Hoka! Hoka! Hoka!

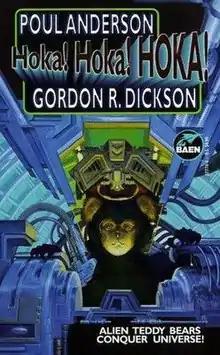
Cover of the first edition

Hoka! Hoka! Hoka! is a collection of science fiction stories by Poul Anderson and Gordon Dickson. It was first published by Baen Books in 1998 and reprints the authors' earlier collection, "Earthman's Burden", expanded with two additional stories from "Hoka!". The story "Don Jones" originally appeared in "Earthman's Burden". The other stories originally appeared in the magazines "Other Worlds", "Universe" and "Fantasy and Science Fiction".